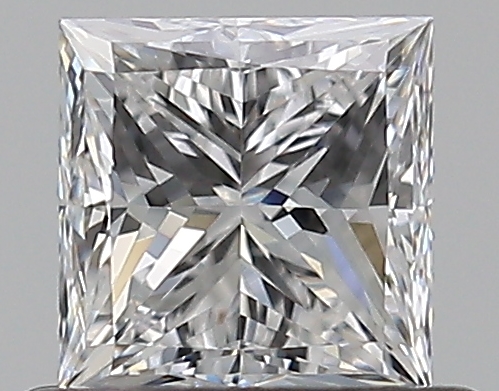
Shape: princess
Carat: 0.59
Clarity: VVS2
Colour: E
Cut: EX
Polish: EX
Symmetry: VG
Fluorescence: N
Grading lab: GIA
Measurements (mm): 4.51 x 4.45 x 3.28